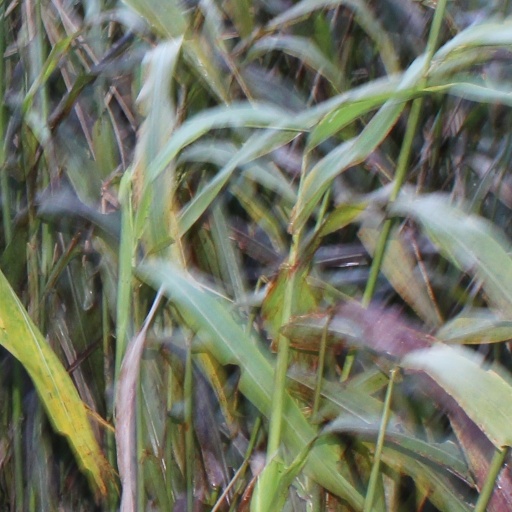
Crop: sorghum